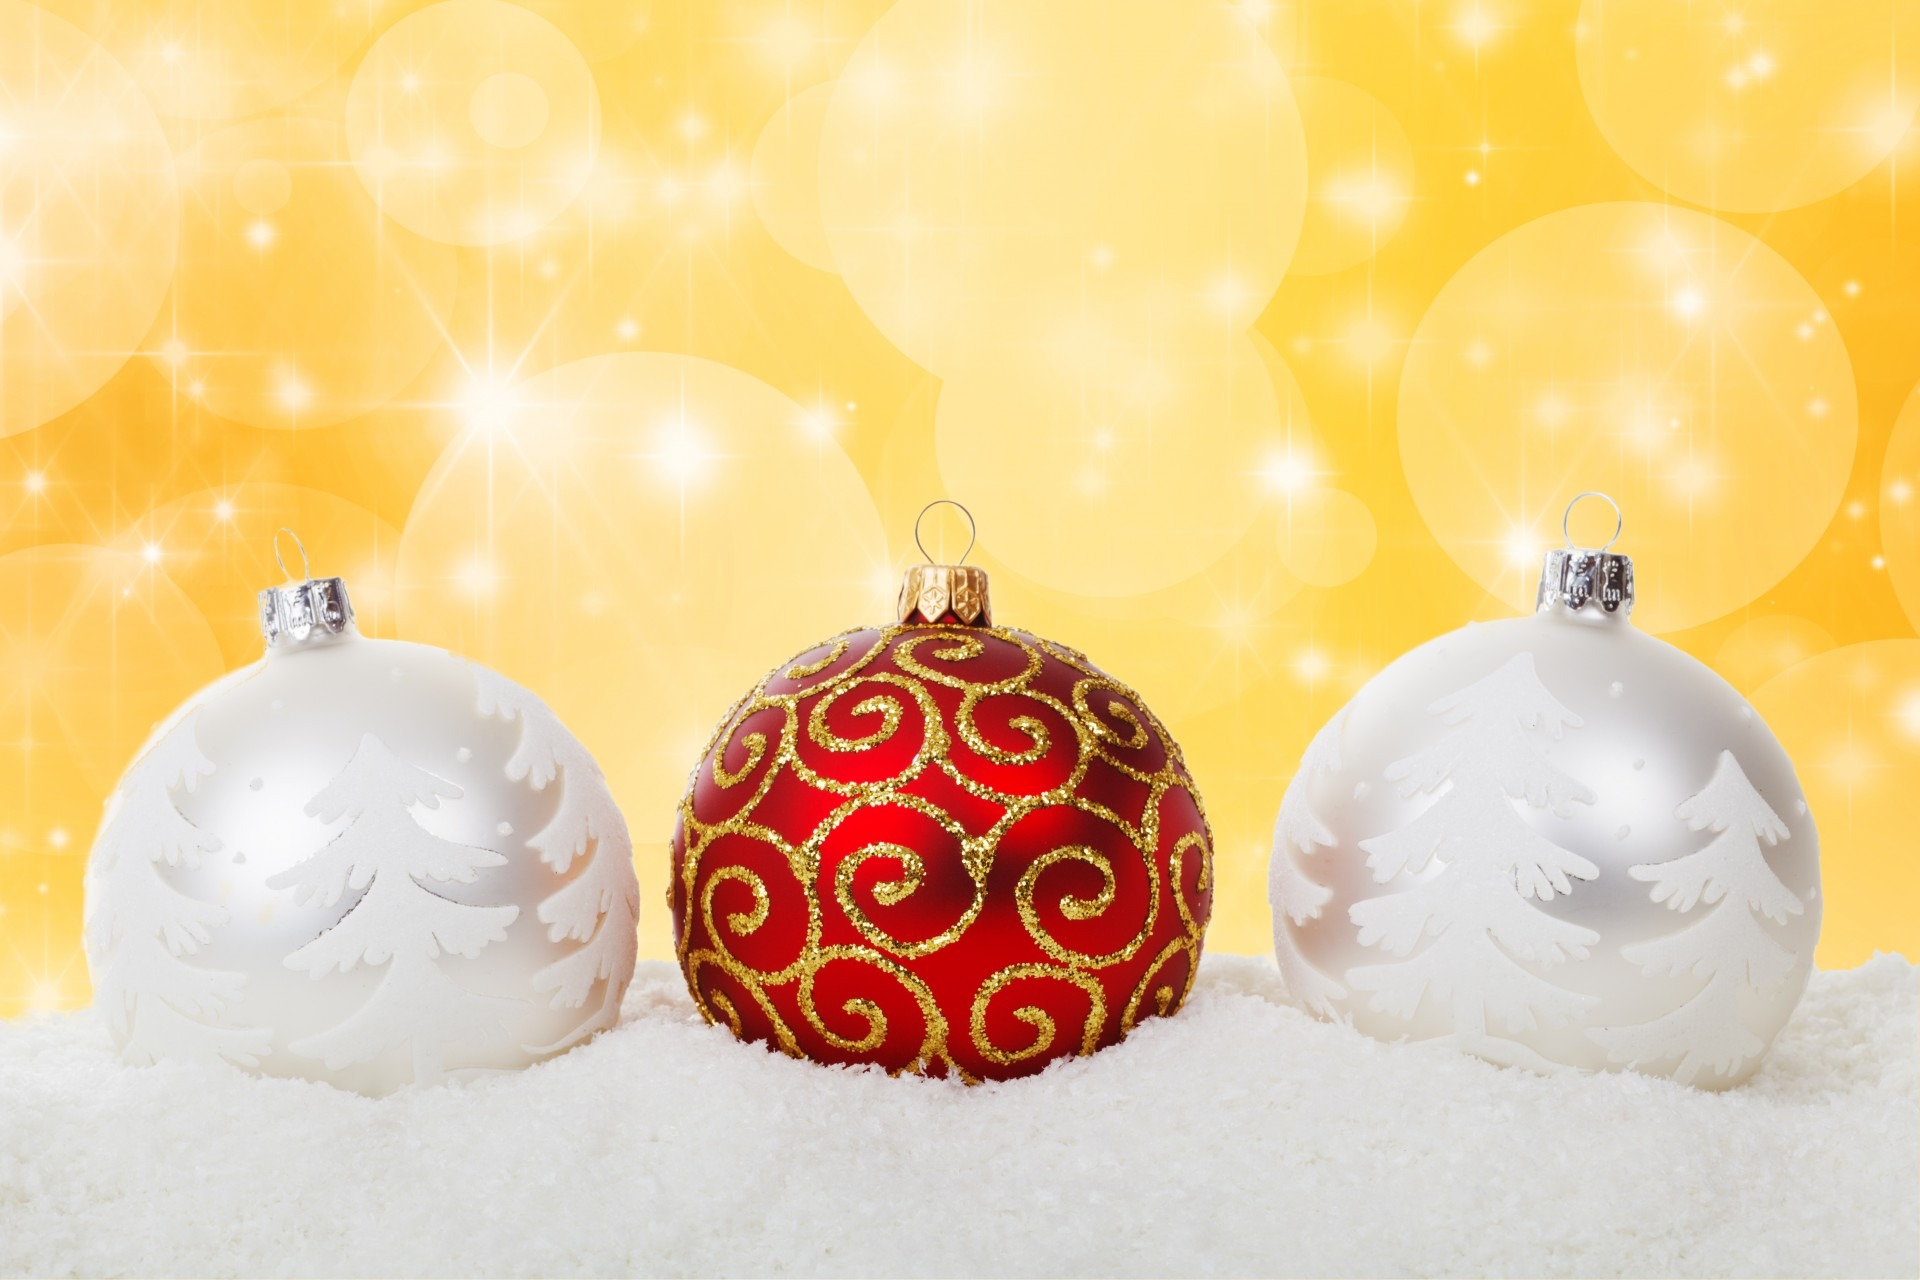
snow, winter, white, glass, celebration, red, holiday, christmas, lighting, christmas tree, season, ornament, christmas decoration, gold, seasonal, sphere, christmas ball, xmas, baubles, merry, golden background